KTM Class 93

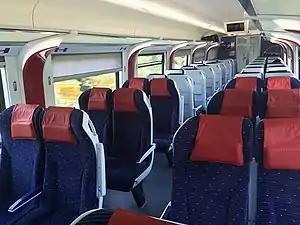

Standard Class: The seats are arranged in a 2+2 fashion, and have blue seat covers and red headrests. Each seat has a power outlet and a tray table. The train features standard intercity offerings such as luggage racks, a toilet and prayer area within the length of an individual 6-car set. Since these trains operate in a tropical climate, all carriages are fully air conditioned. The trains are also equipped with LTE-enabled WiFi throughout but currently it has not been turned on yet.